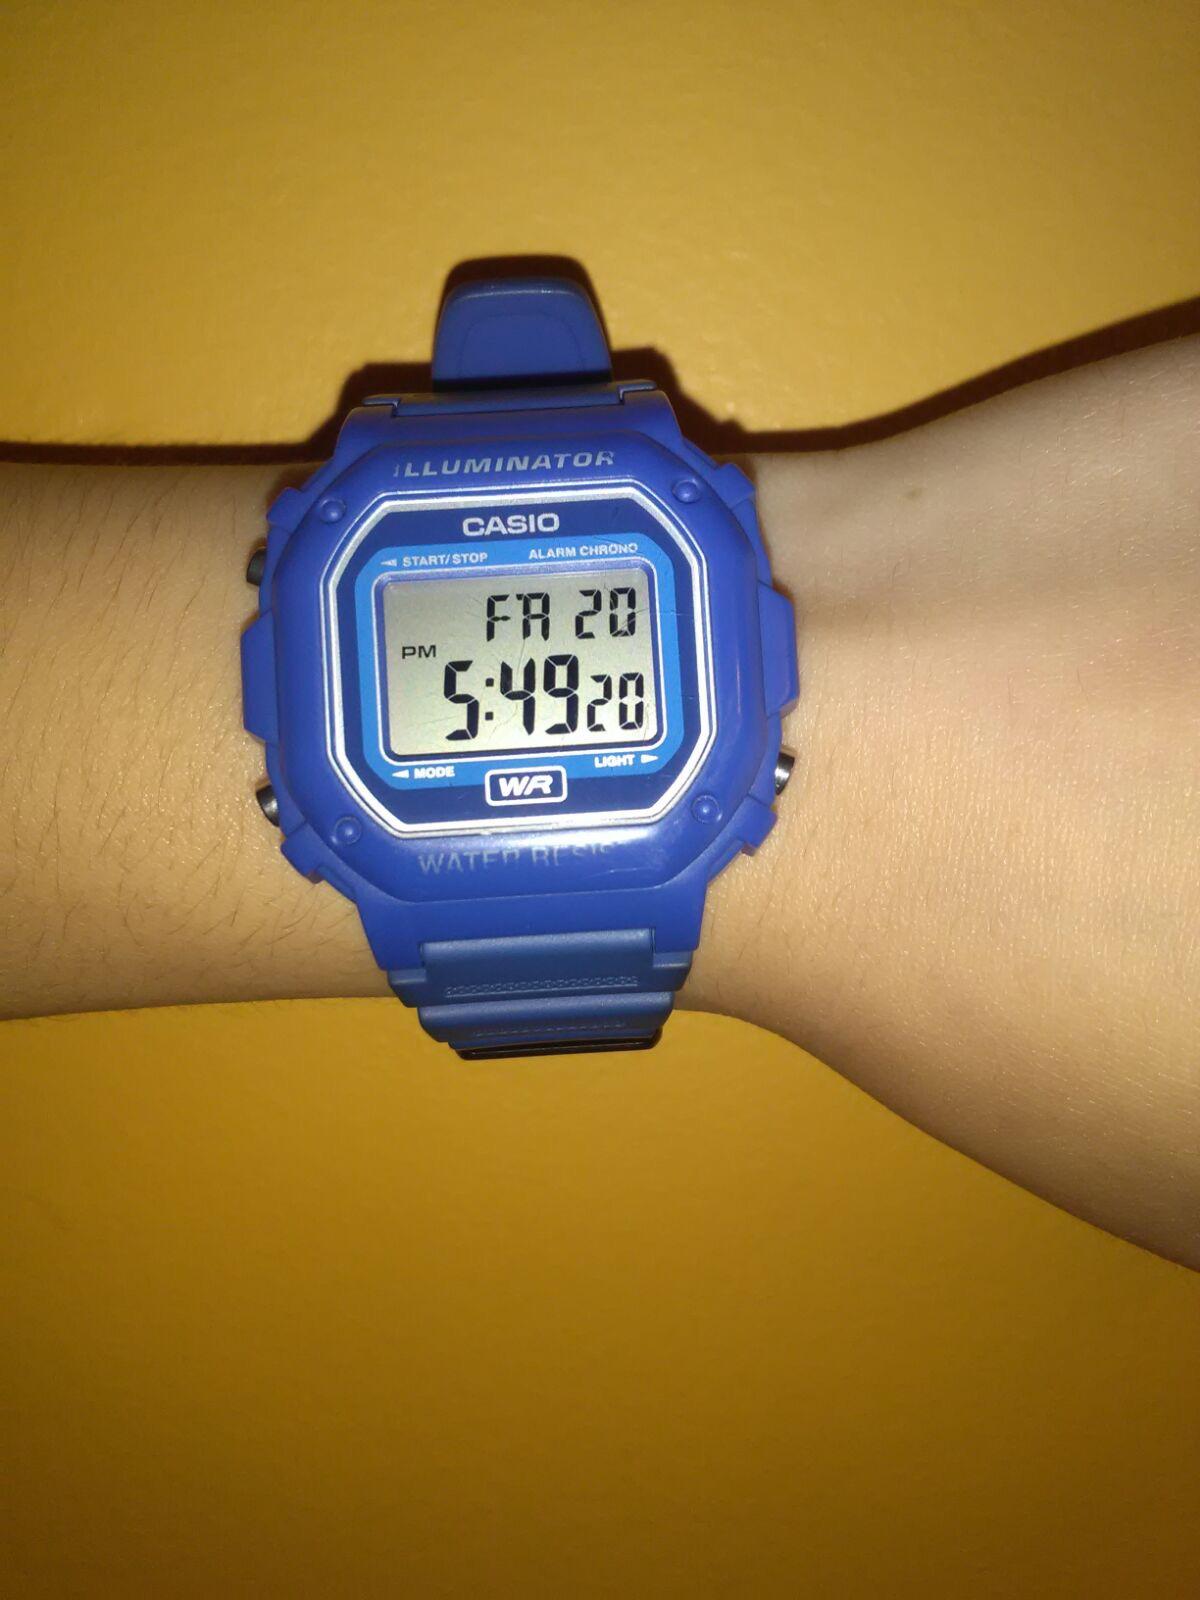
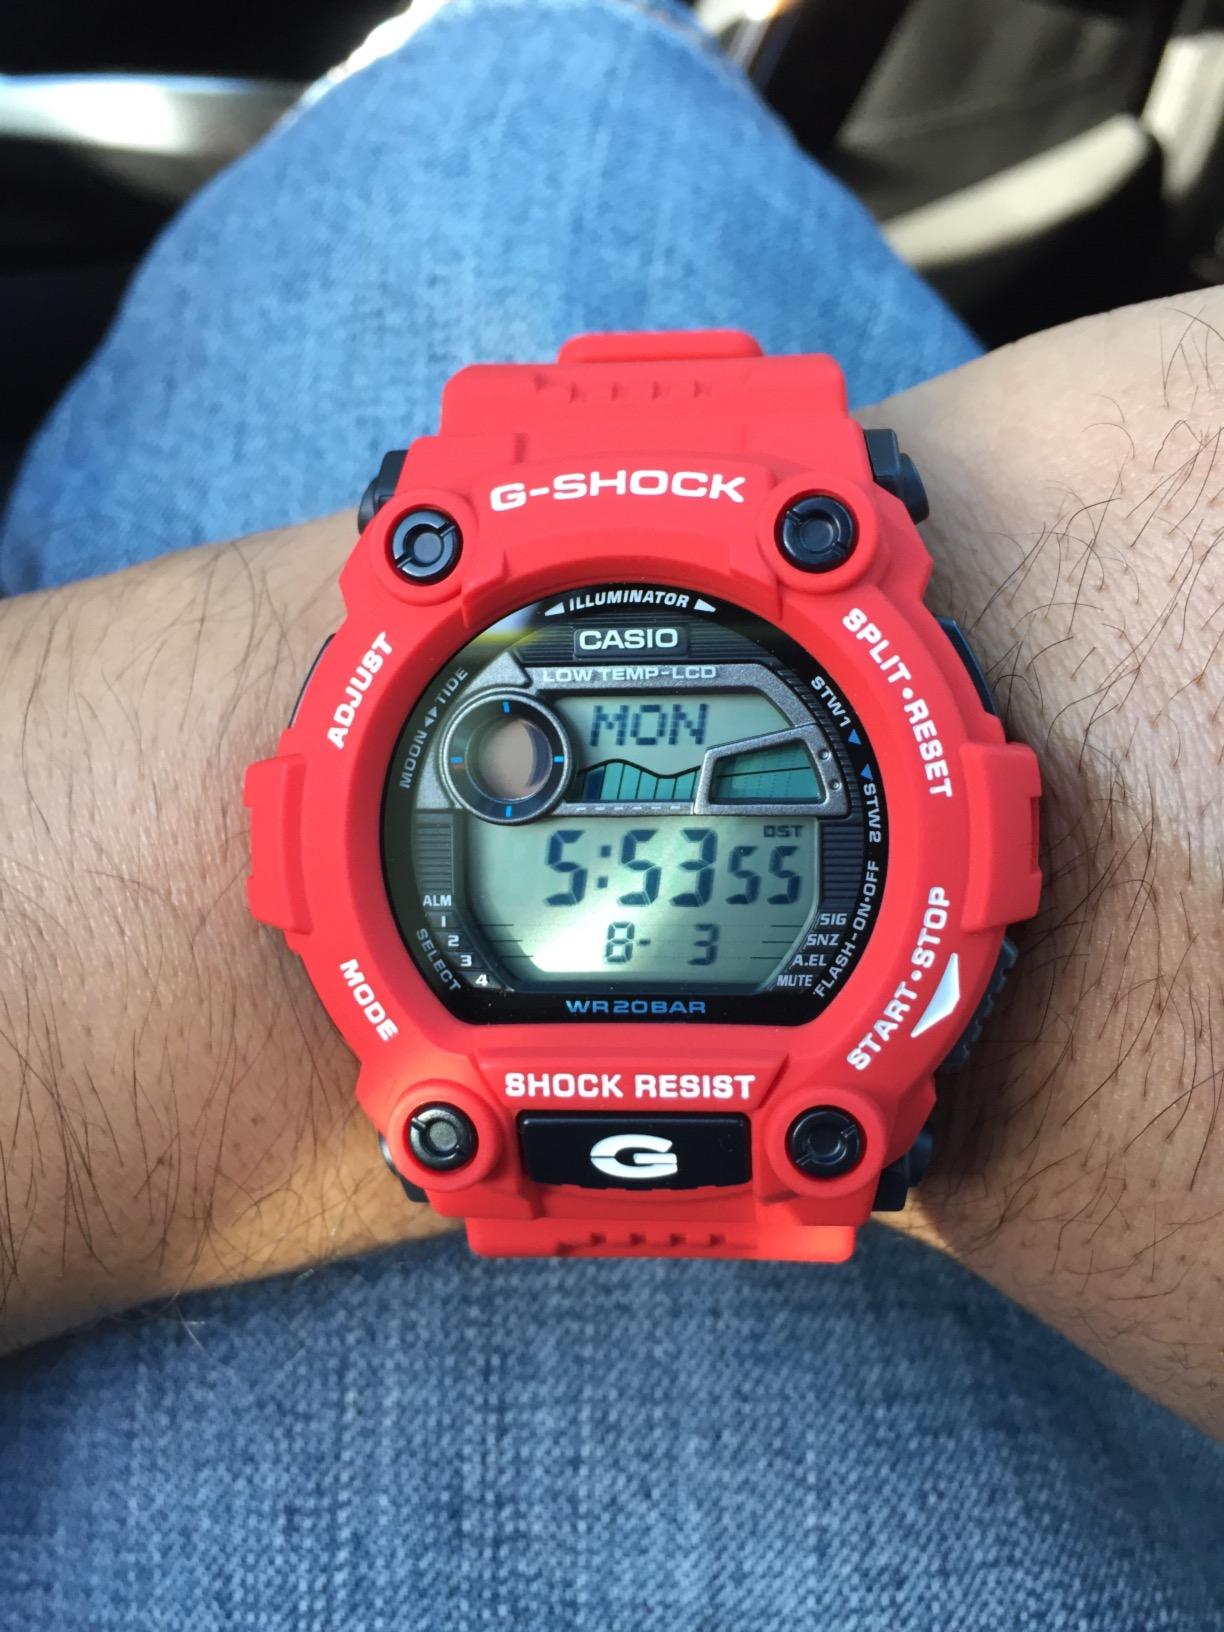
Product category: accessories_watch
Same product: no